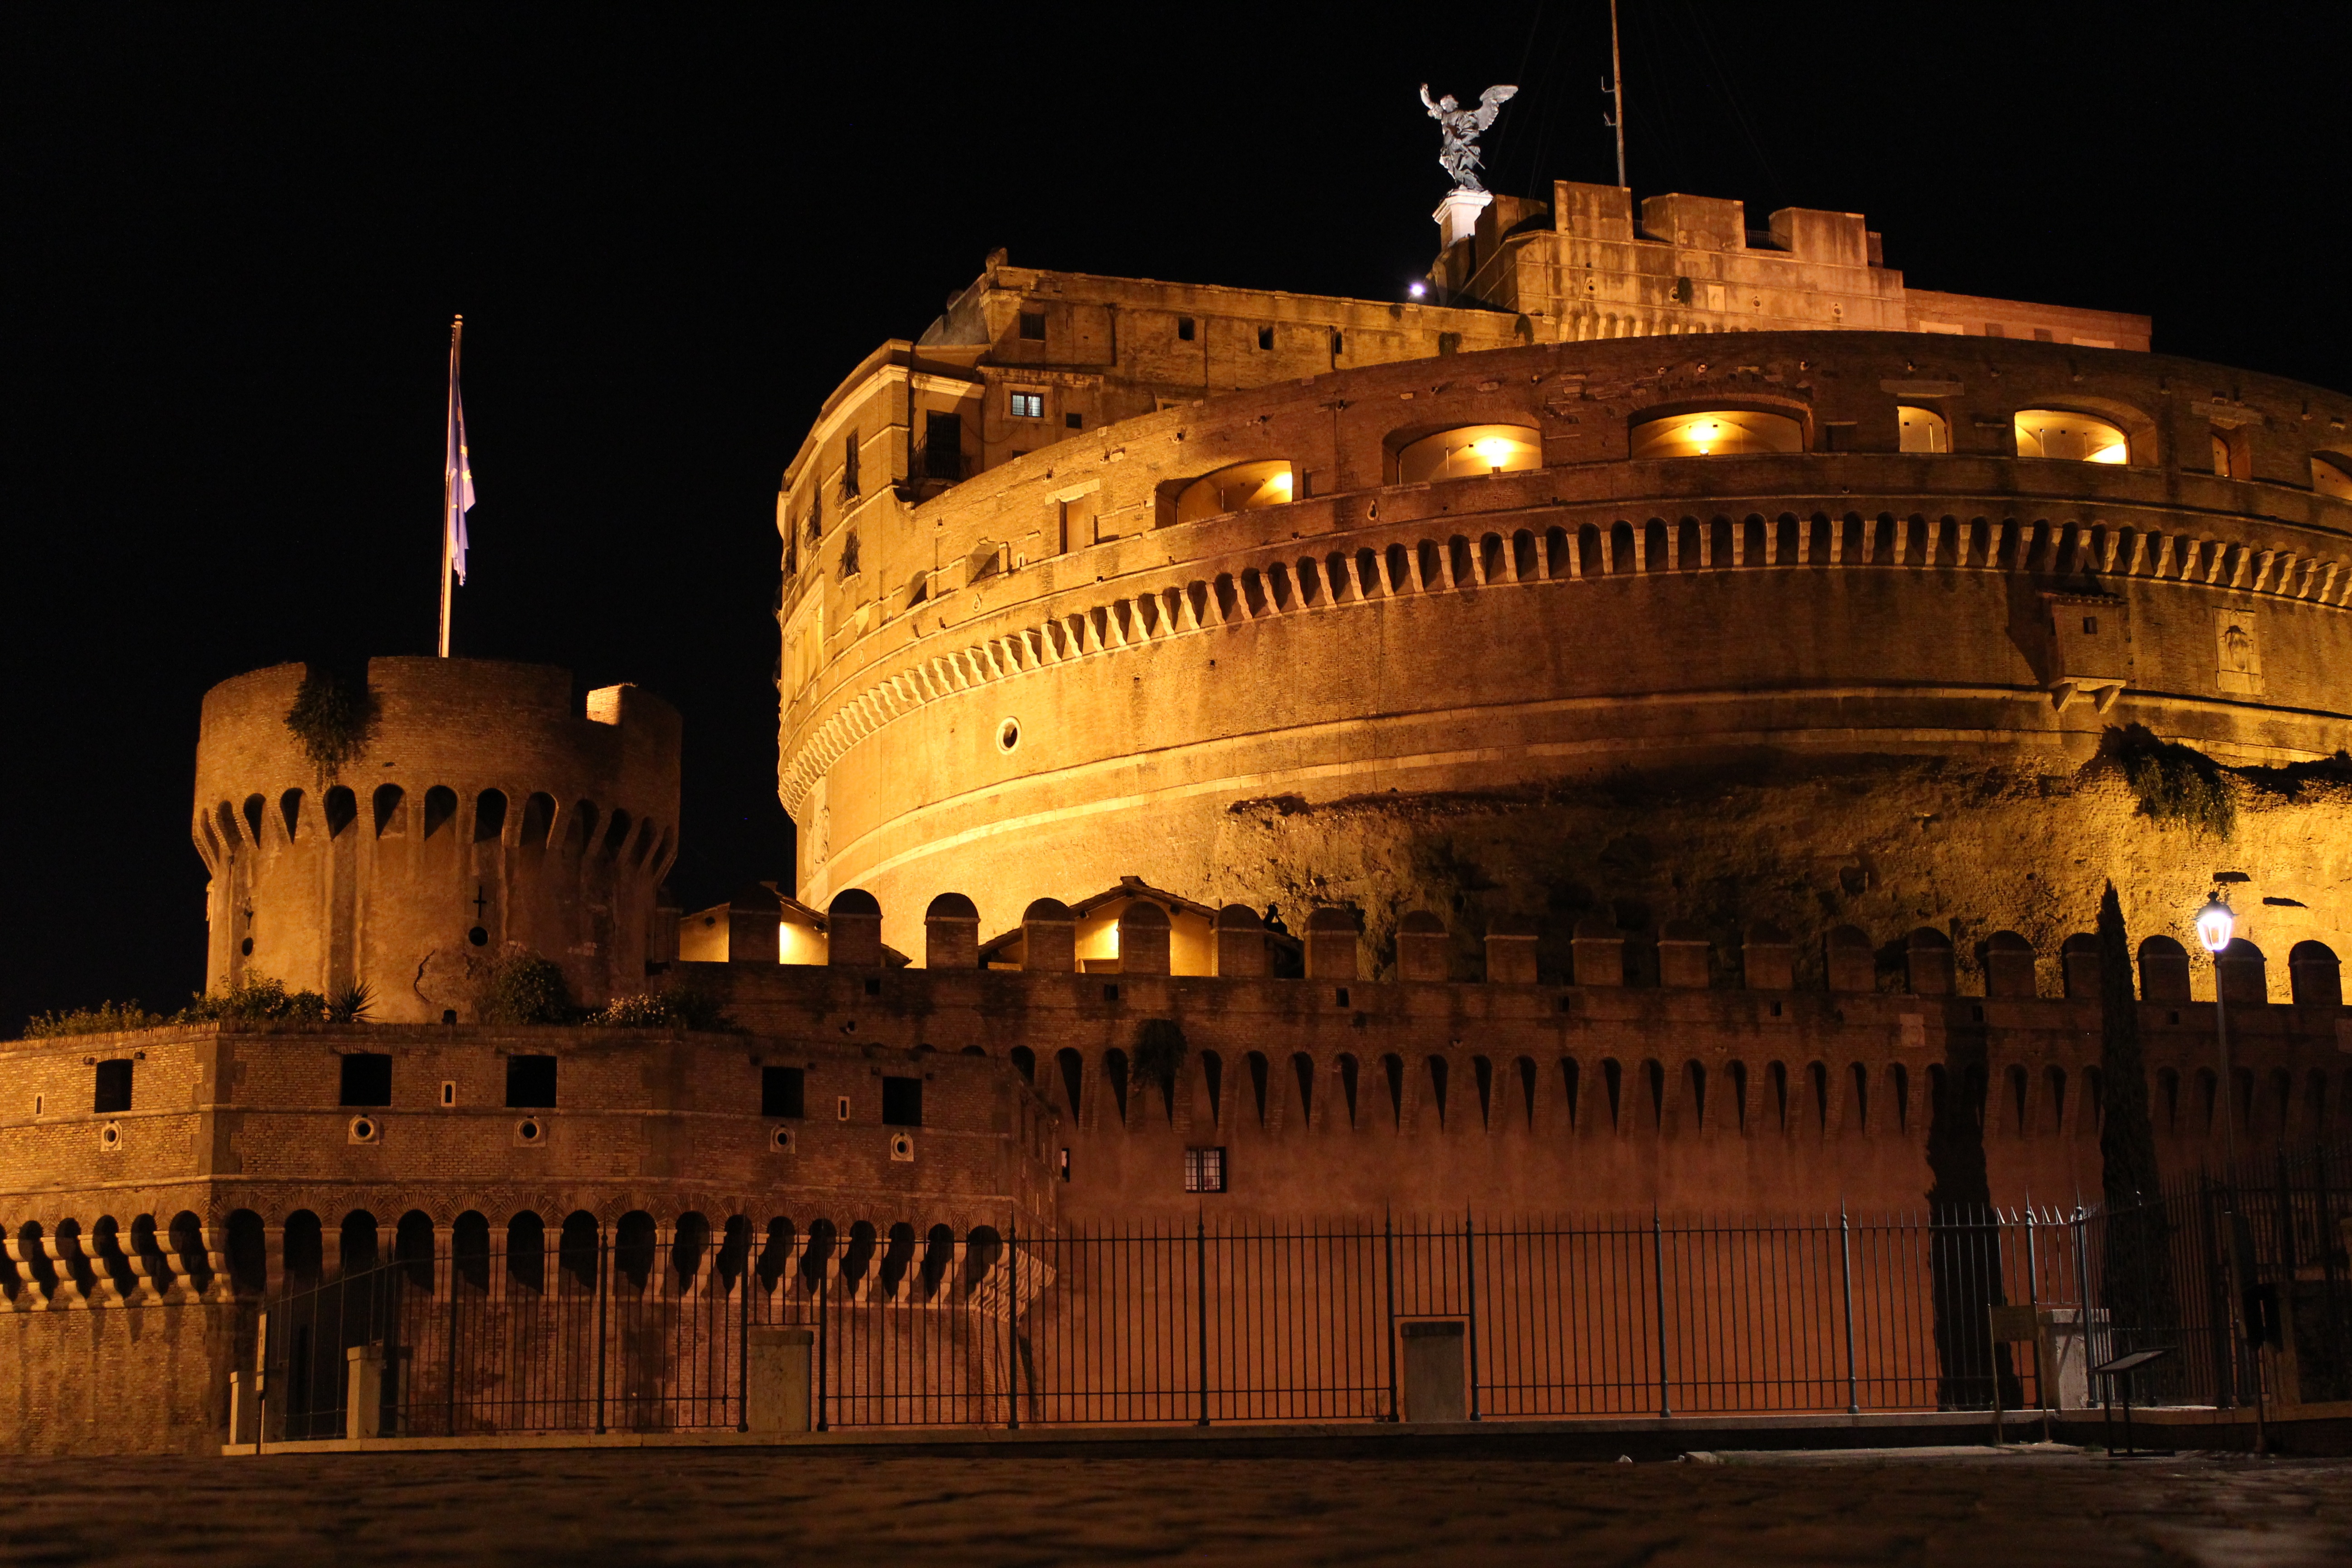
light, night, building, palace, evening, castle, landmark, cathedral, fortress, rome, temple, ancient rome, borg, ancient history